Federica Nargi

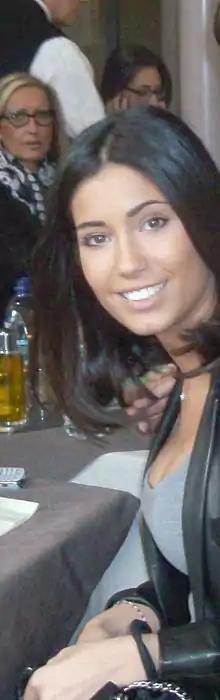
Federica Nargi in 2012

Federica Nargi (born 5 February 1990, in Rome) is an Italian model, showgirl, television presenter, actress and social media influencer.